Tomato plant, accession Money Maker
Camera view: horizontal (90 deg, fisheye); turntable rotation: 0 degrees
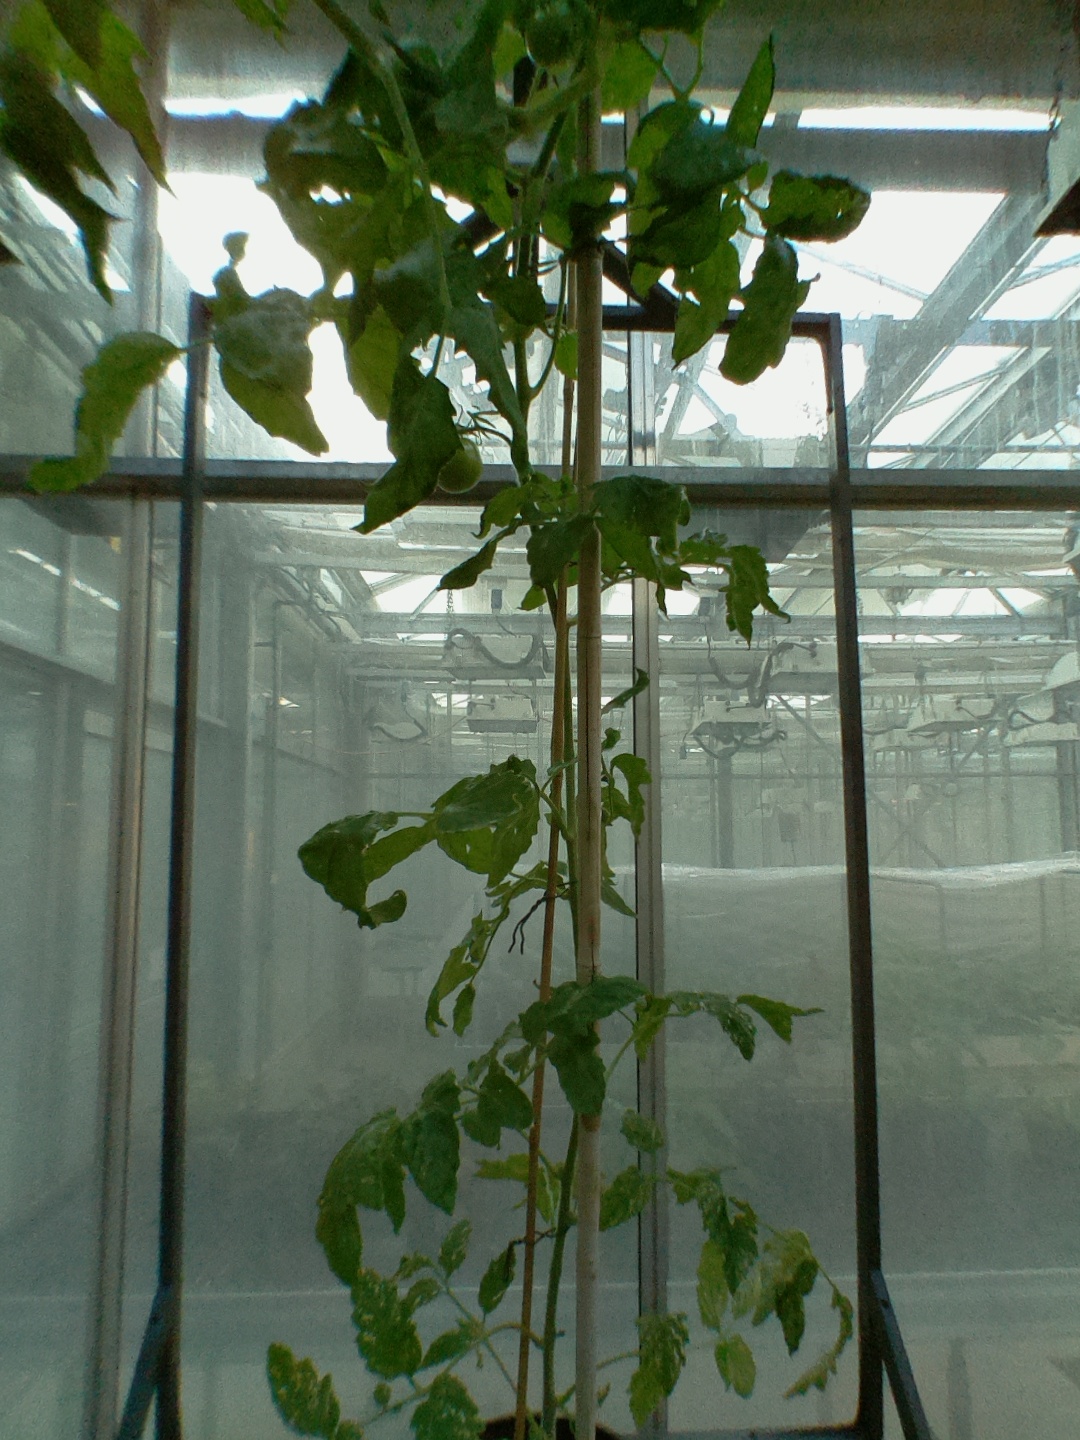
BBCH growth stage 72: 20%-30% of final fruit size